Banque Populaire V

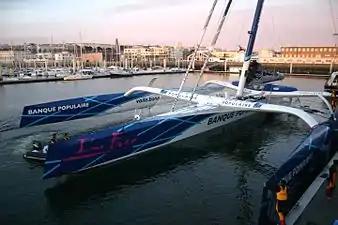
"Banque Populaire V" in Brest in December 2009

Banque Populaire V, (now renamed Spindrift 2) is an offshore-racing trimaran which was originally run by Team Banque Populaire. It was Team Banque Populaire's fifth boat designed to set oceanic records. She was launched on 4 October 2008 in Nantes, France. She holds multiple records for sailing over set courses, as well as the record for distance sailed in 24 hours by any class of sailing boat, 908.2 nm.